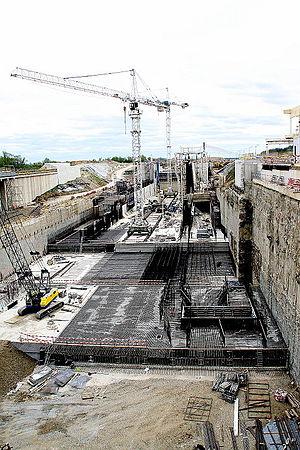
Les écluses de Lanaye sont un ensemble d’écluses situé en Belgique à la frontière néerlandaise faisant la jonction entre le Canal de Lanaye et le Canal Albert, à Lanaye dans la province de Liège. La plus grande des 4 écluses, inaugurée en 2015 pour permettre le passage de bateaux de 9.000 tonnes, offre les dimensions de 225 mètres de long, 25 mètres de large et une dénivellation de 13,68 mètres.